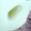
Crop: Tomato
Condition: helicoverpa-armigera-p